Susana Harp

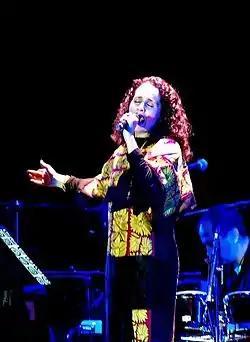
Susana Harp singing in Mexico.

Susana Harp Iturribarria (born April 8, 1968) is a Mexican singer and politician. She currently serves as a senator representing the state of Oaxaca.